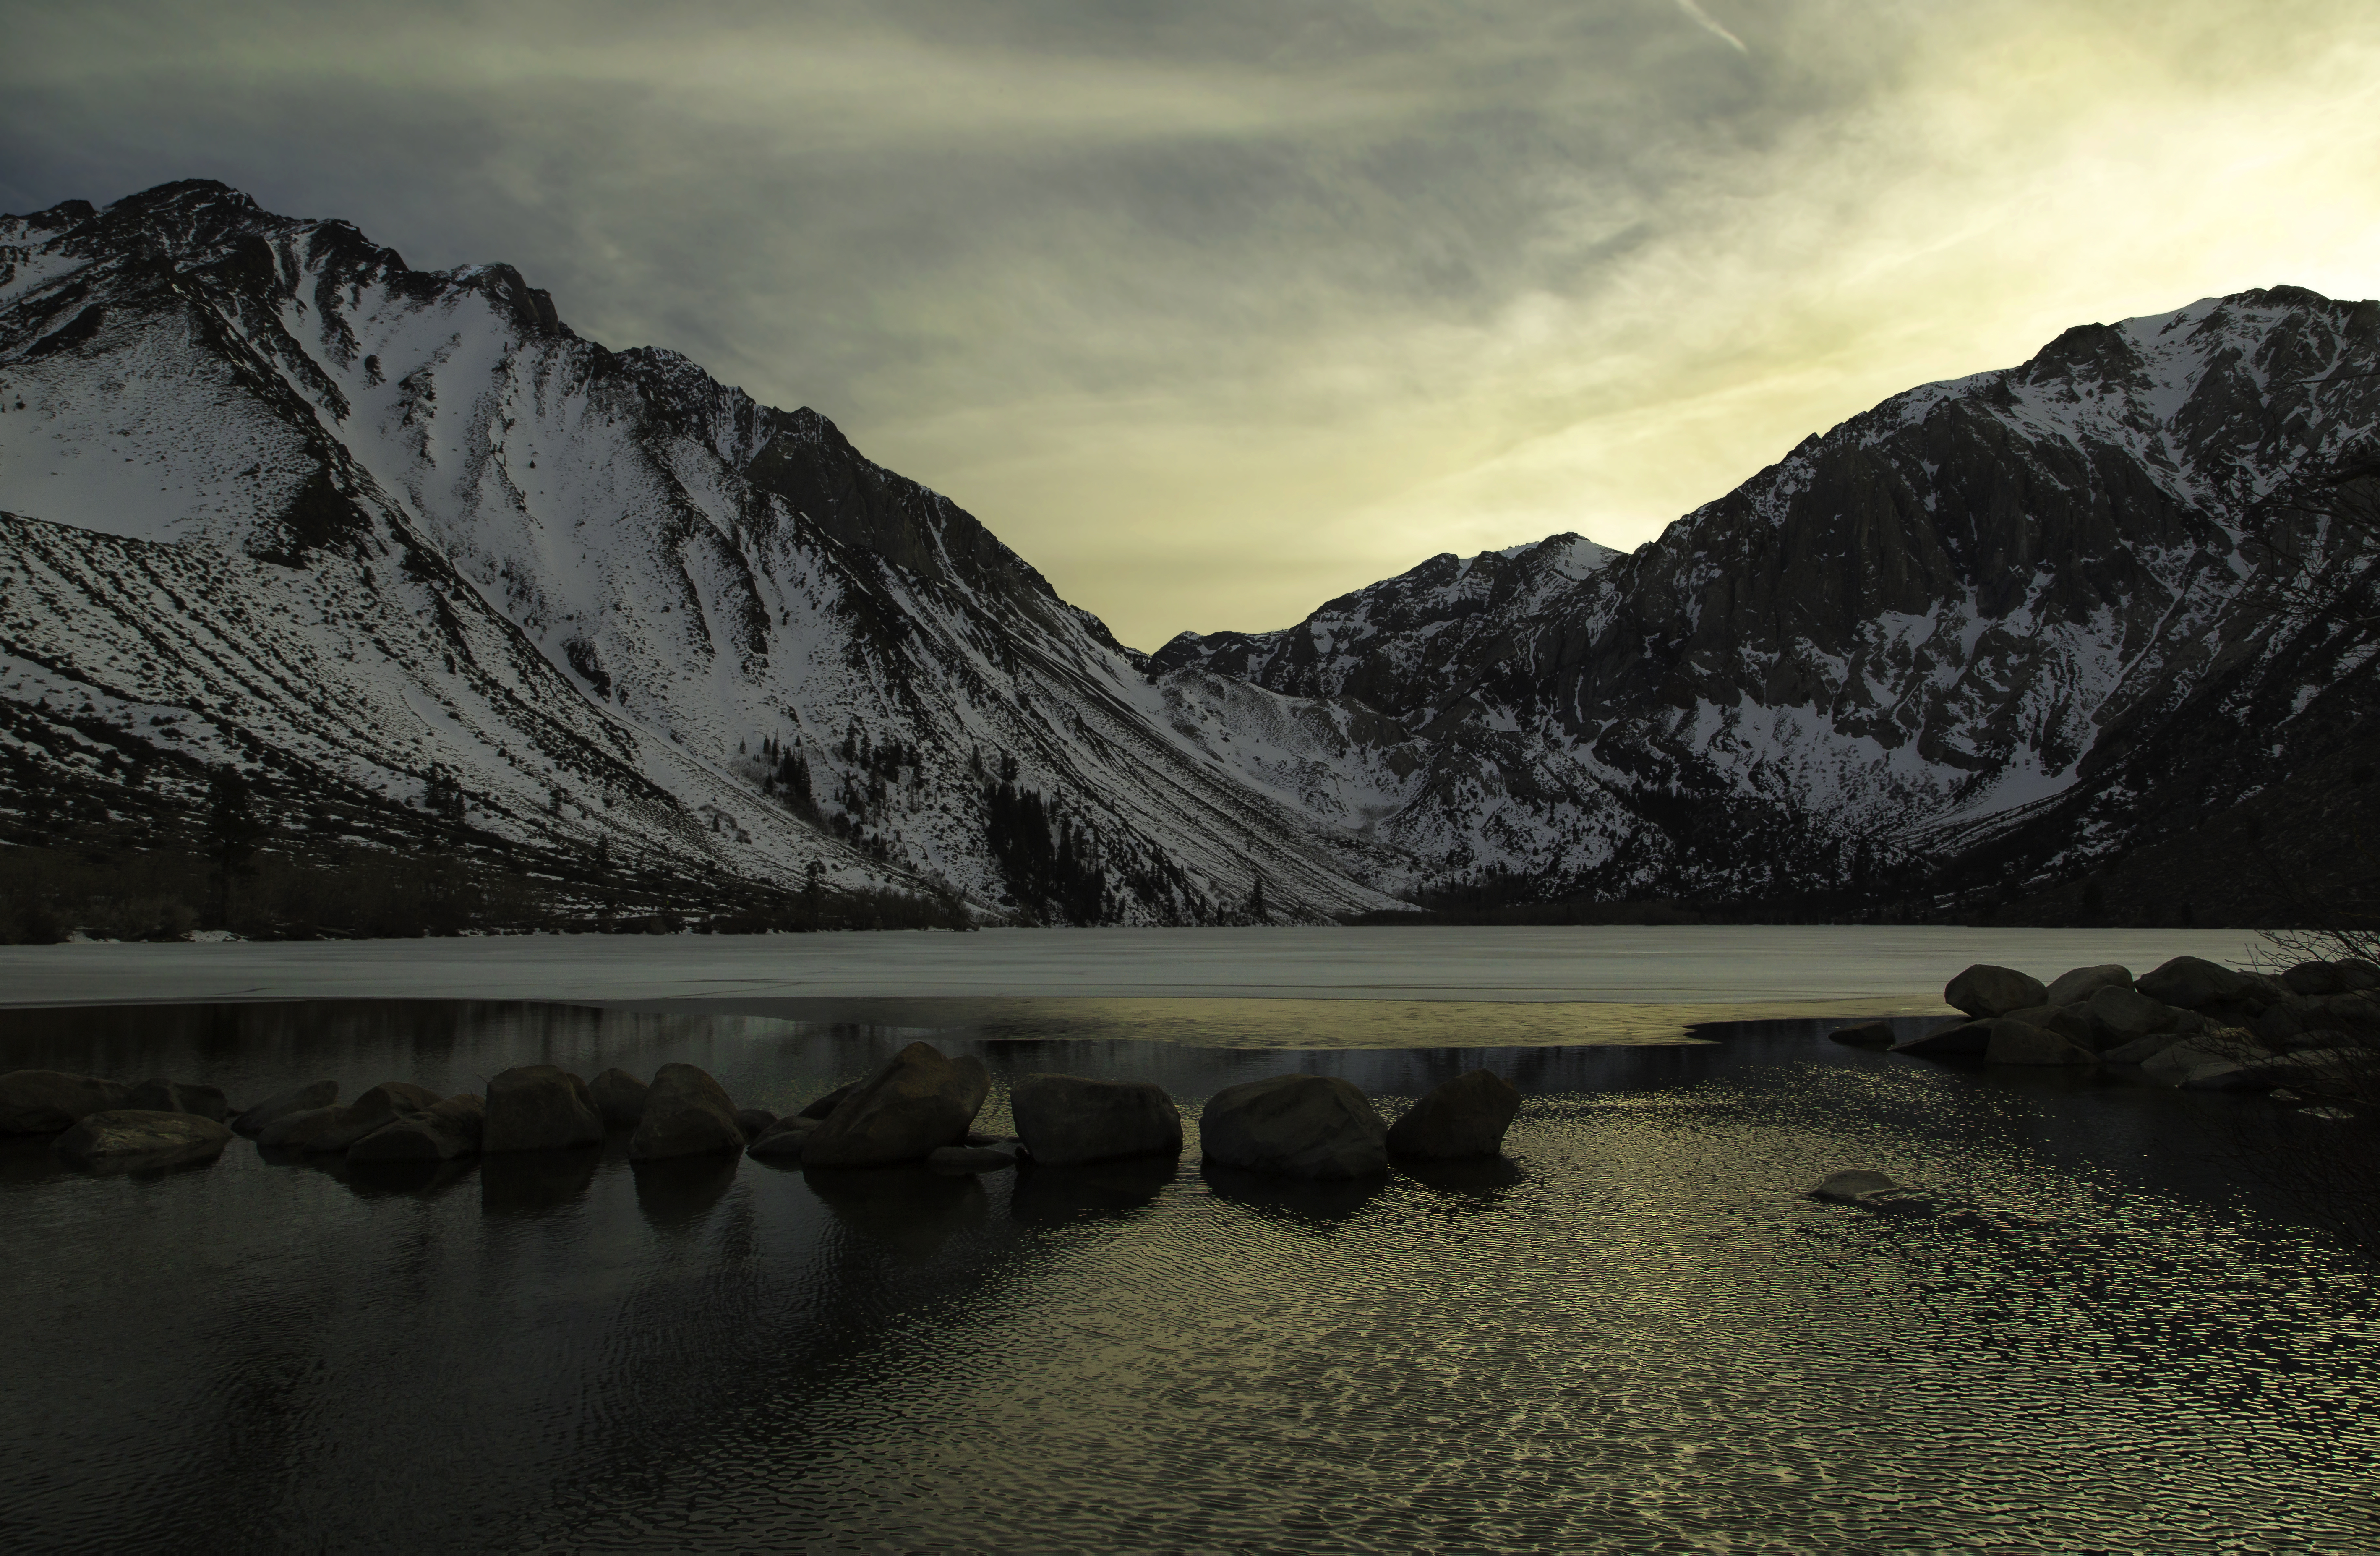
landscape, water, nature, wilderness, mountain, snow, winter, cloud, sunrise, sunset, sunlight, morning, lake, dawn, river, valley, mountain range, dusk, ice, reflection, scenery, weather, reservoir, california, rocks, mountains, loch, sierranevadas, convictlake, 28116, landform, geographical feature, atmospheric phenomenon, mountainous landforms